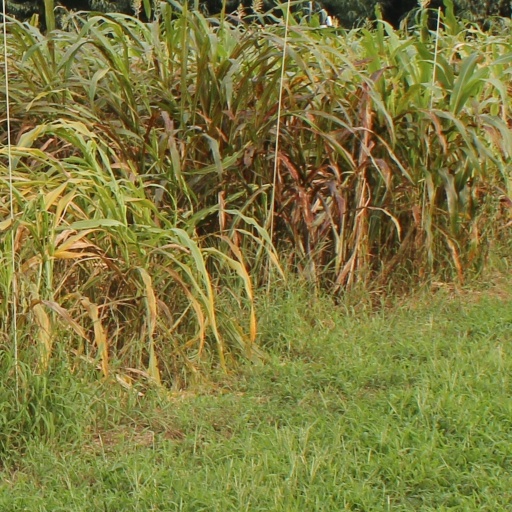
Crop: sorghum